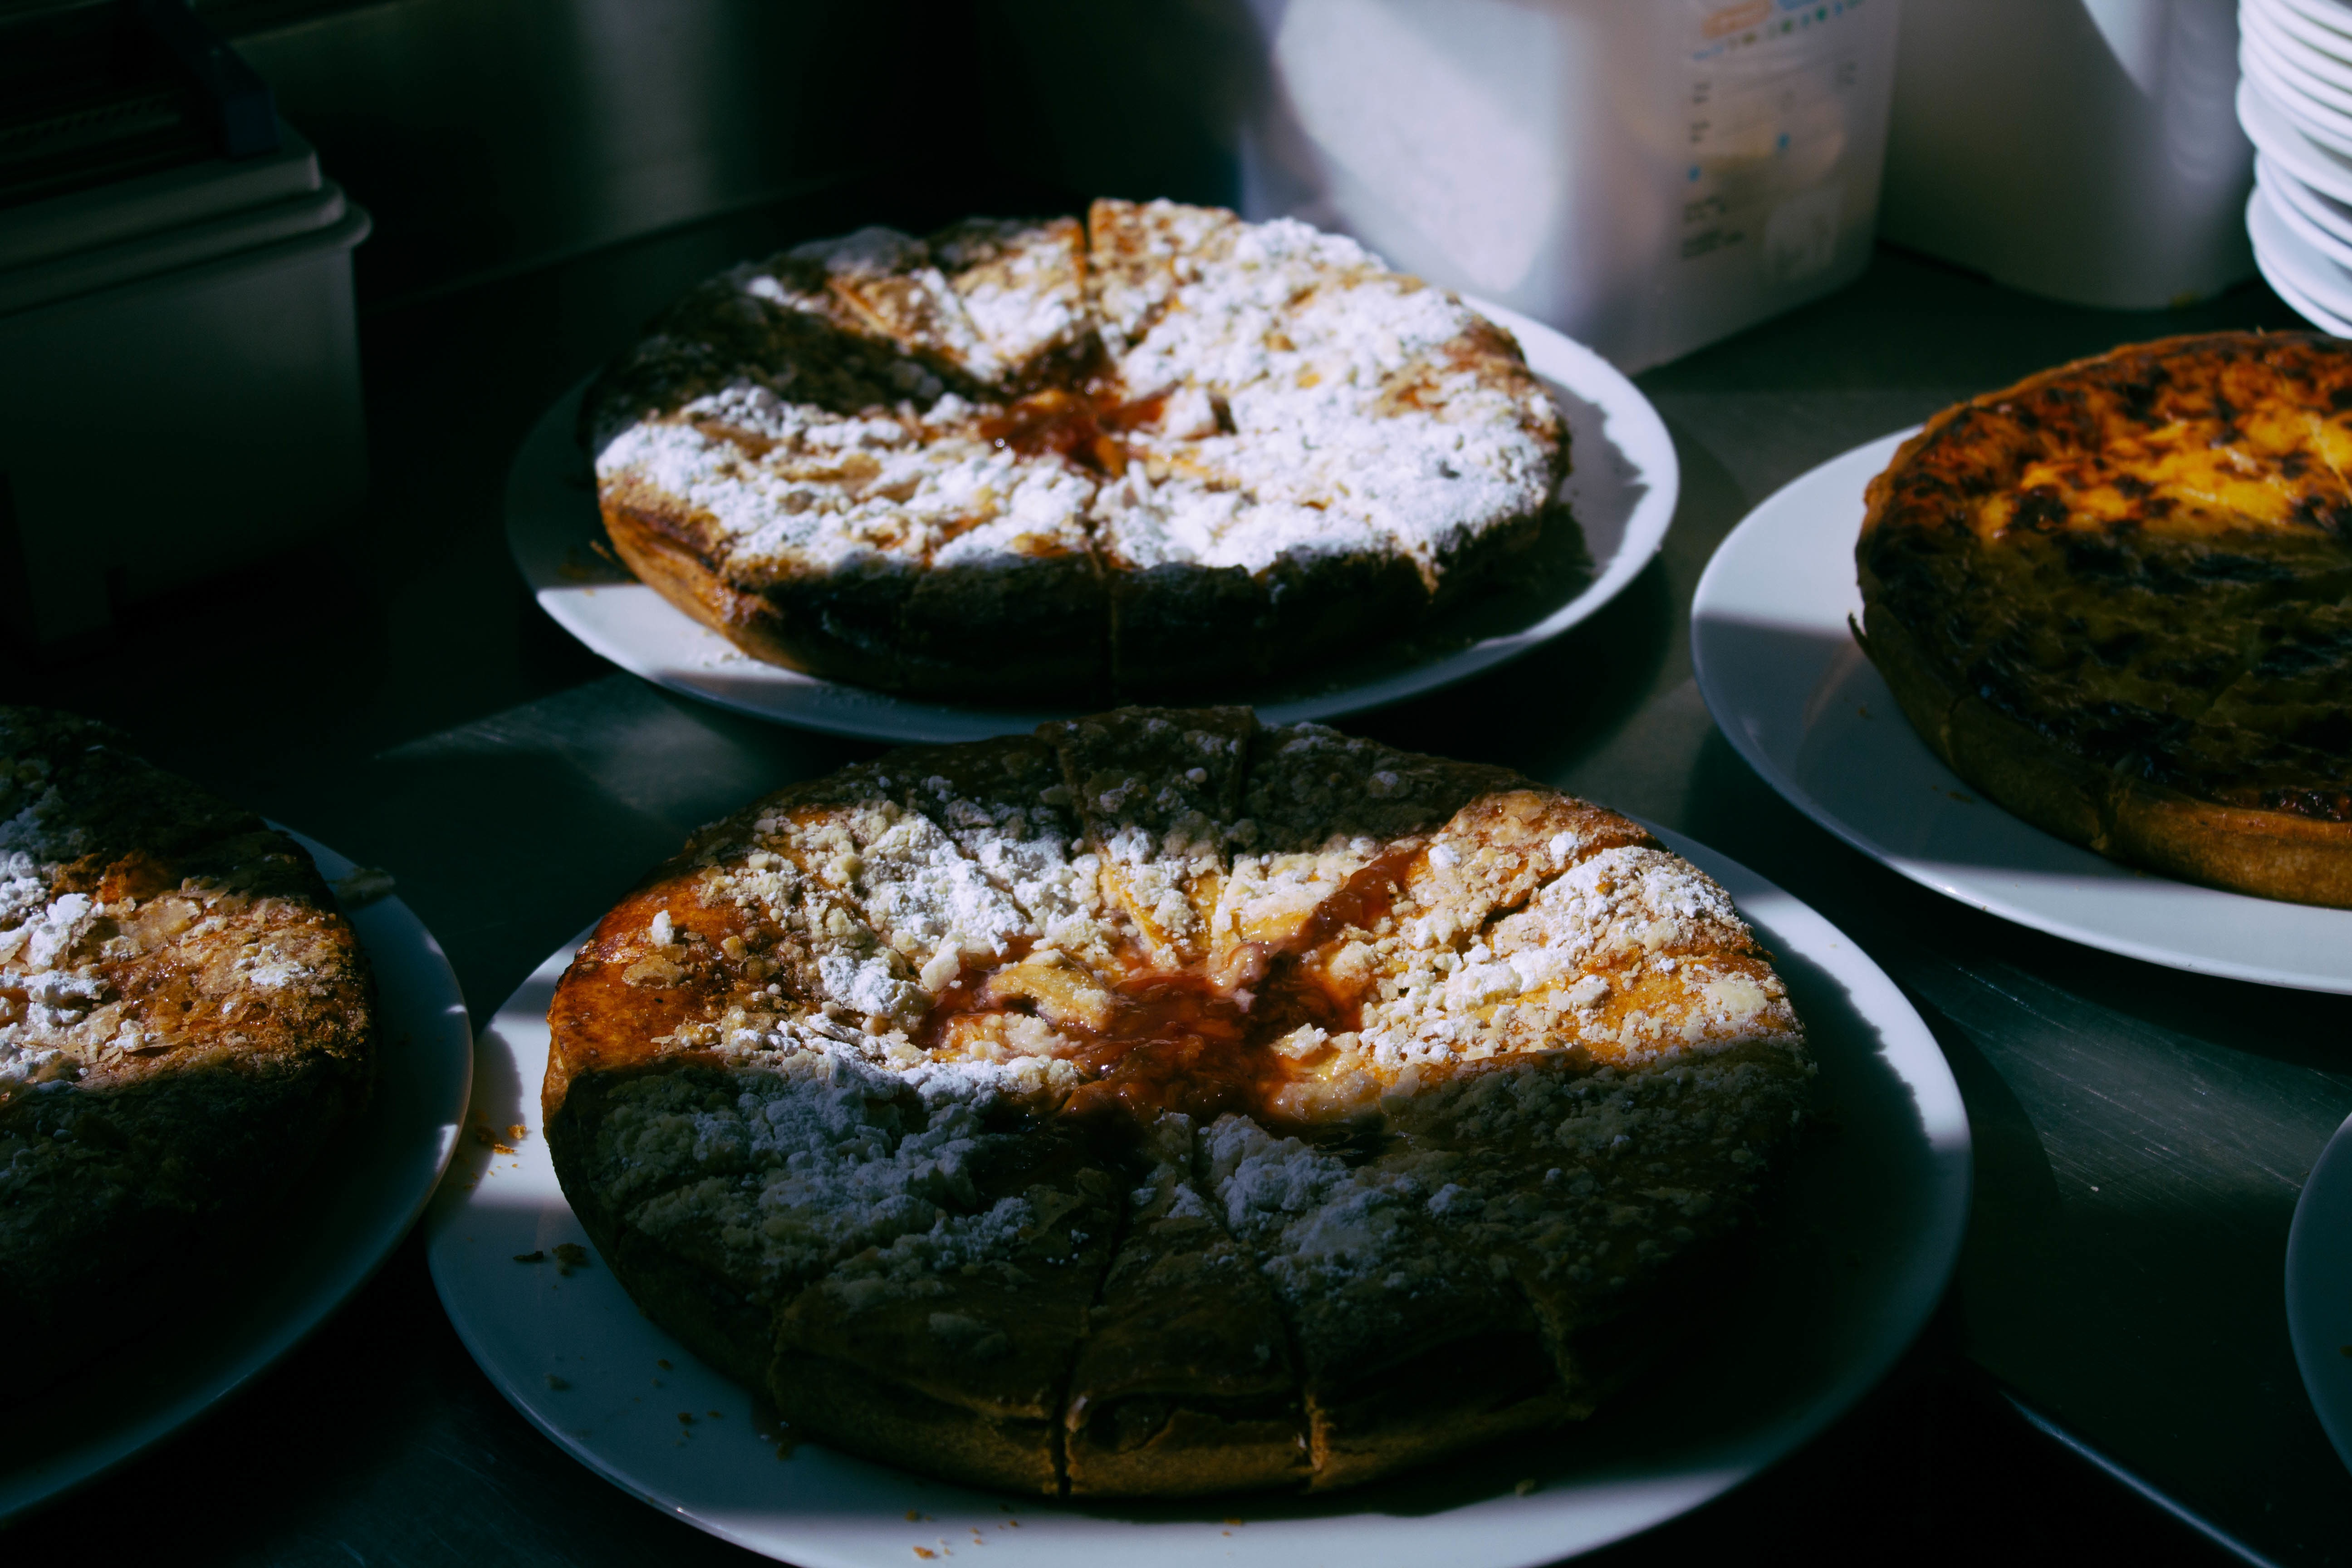
dish, meal, food, produce, breakfast, baking, dessert, cuisine, baked goods